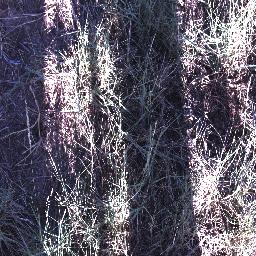
Label: negative